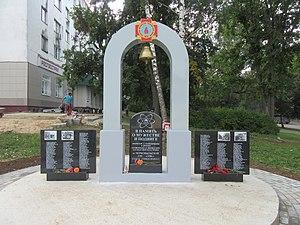
Monuments aux liquidateurs victimes de la catastrophe de Tchernobyl
Cette liste d'accidents nucléaires recense les accidents connus impliquant du matériel nucléaire. Dans certains cas, ces accidents ont causé des maladies et/ou des décès par contamination radioactive. D'autres cas ont causé des rejets accidentels de matériaux radioactifs, sans que des effets sanitaires n'aient pu y être formellement reliés. D'autres encore n'ont pas causé de contamination, et sont mentionnés ici à cause des tensions qu'ils ont suscitées.